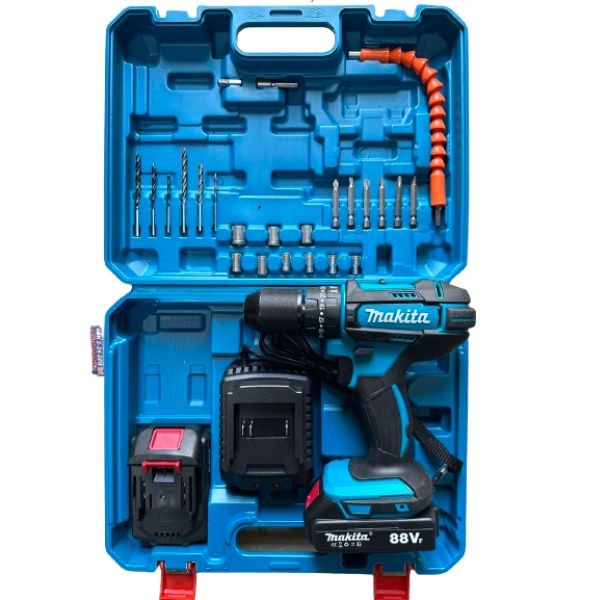
Makita Aku šrafilica i bušilica 88V
Dve litijumske baterije Set bitova i burgija Punjač za baterije Integrisano Led svetlo Dve brzine Levi i desni smer
Brand: kraba.online
Category: Hardware > Tools > Drills > Handheld Power Drills > Rotary Drills